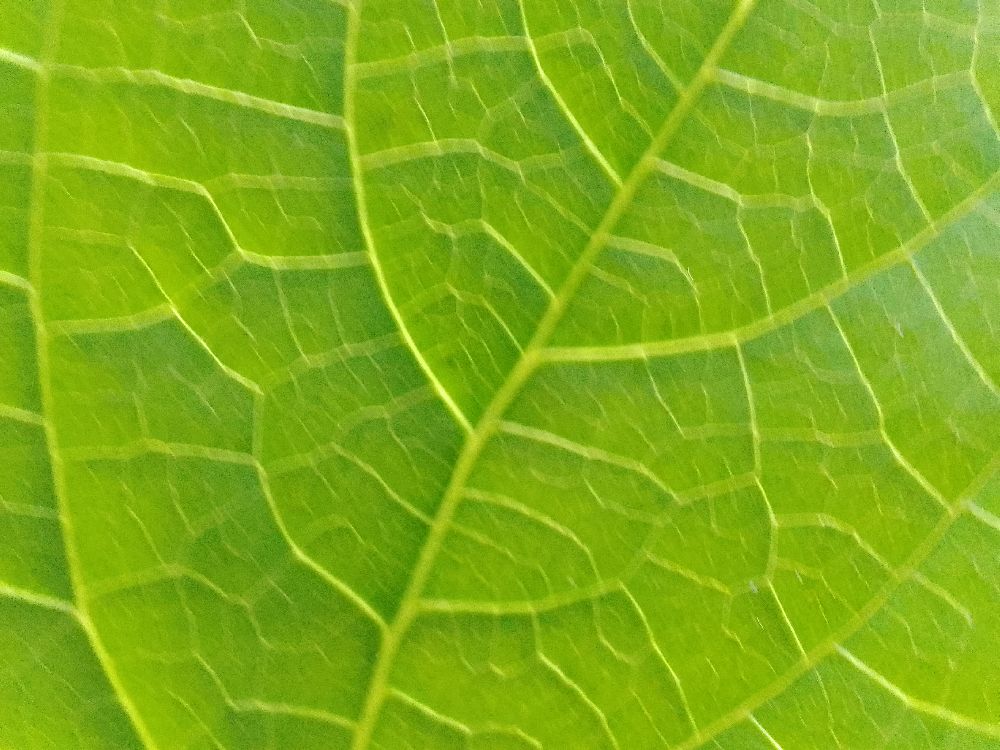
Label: healthy